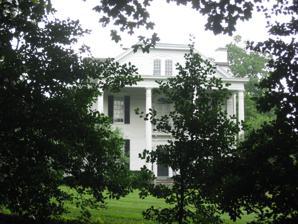
Building: August Bepler House
Country: United States of America
Year built: 1869
United States historic place August Bepler House U.S. National Register of Historic Places Front of the house Show map of Ohio Show map of the United States Location 805 Tusculum Ave., Cincinnati , Ohio Coordinates 39°6′59″N 84°25′31″W / 39.11639°N 84.42528°W / 39.11639; -84.42528 Area 4.1 acres (1.7 ha) Built 1869 ( 1869 ) Architectural style Neoclassical NRHP reference No. 77001062 Added to NRHP April 13, 1977 The August Bepler House is a historic residence in the city of Cincinnati , Ohio , United States .  Located along Tusculum Avenue in that city's Columbia-Tusculum neighborhood, the house was built in 1869 for a wealthy inventor and industrialist, and it has been named a historic site . August Bepler made himself wealthy by inventing a machine to produce a new type of product, the flat-bottomed paper bag .  The foreign-born Bepler settled in the United States in 1851; within four years he had formed a company to manufacture paper bags in the Cincinnati-area village of Lockland , although he relocated the firm to Cincinnati in 1858.  Using the wealth gained from the company, Bepler arranged for the construction of the present house in 1869.  He later paid for the construction of a second house to functionally the same design, but this later house, located in St. Louis, Missouri , is no longer standing. Two stories tall with a weatherboarded exterior, the house rests on a stone foundation , is covered with a tin roof, and features elements of brick. A large bay window occupies much of the side on the left of a viewer facing the front of the house, while the facade itself features a large columned porch; the columns are topped with capitals resembling those of the ancient Corinthian order .  Together with smaller elements, the colonnade creates an excellent Neoclassical appearance, a style not particularly common in the area. In 1977, the Bepler House was listed on the National Register of Historic Places , qualifying both because of its historically significant architecture and because it had been the home of a prominent local resident. References